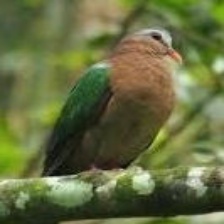
Species: GREEN WINGED DOVE
Scientific name: CHALCOPHAPS INDICA